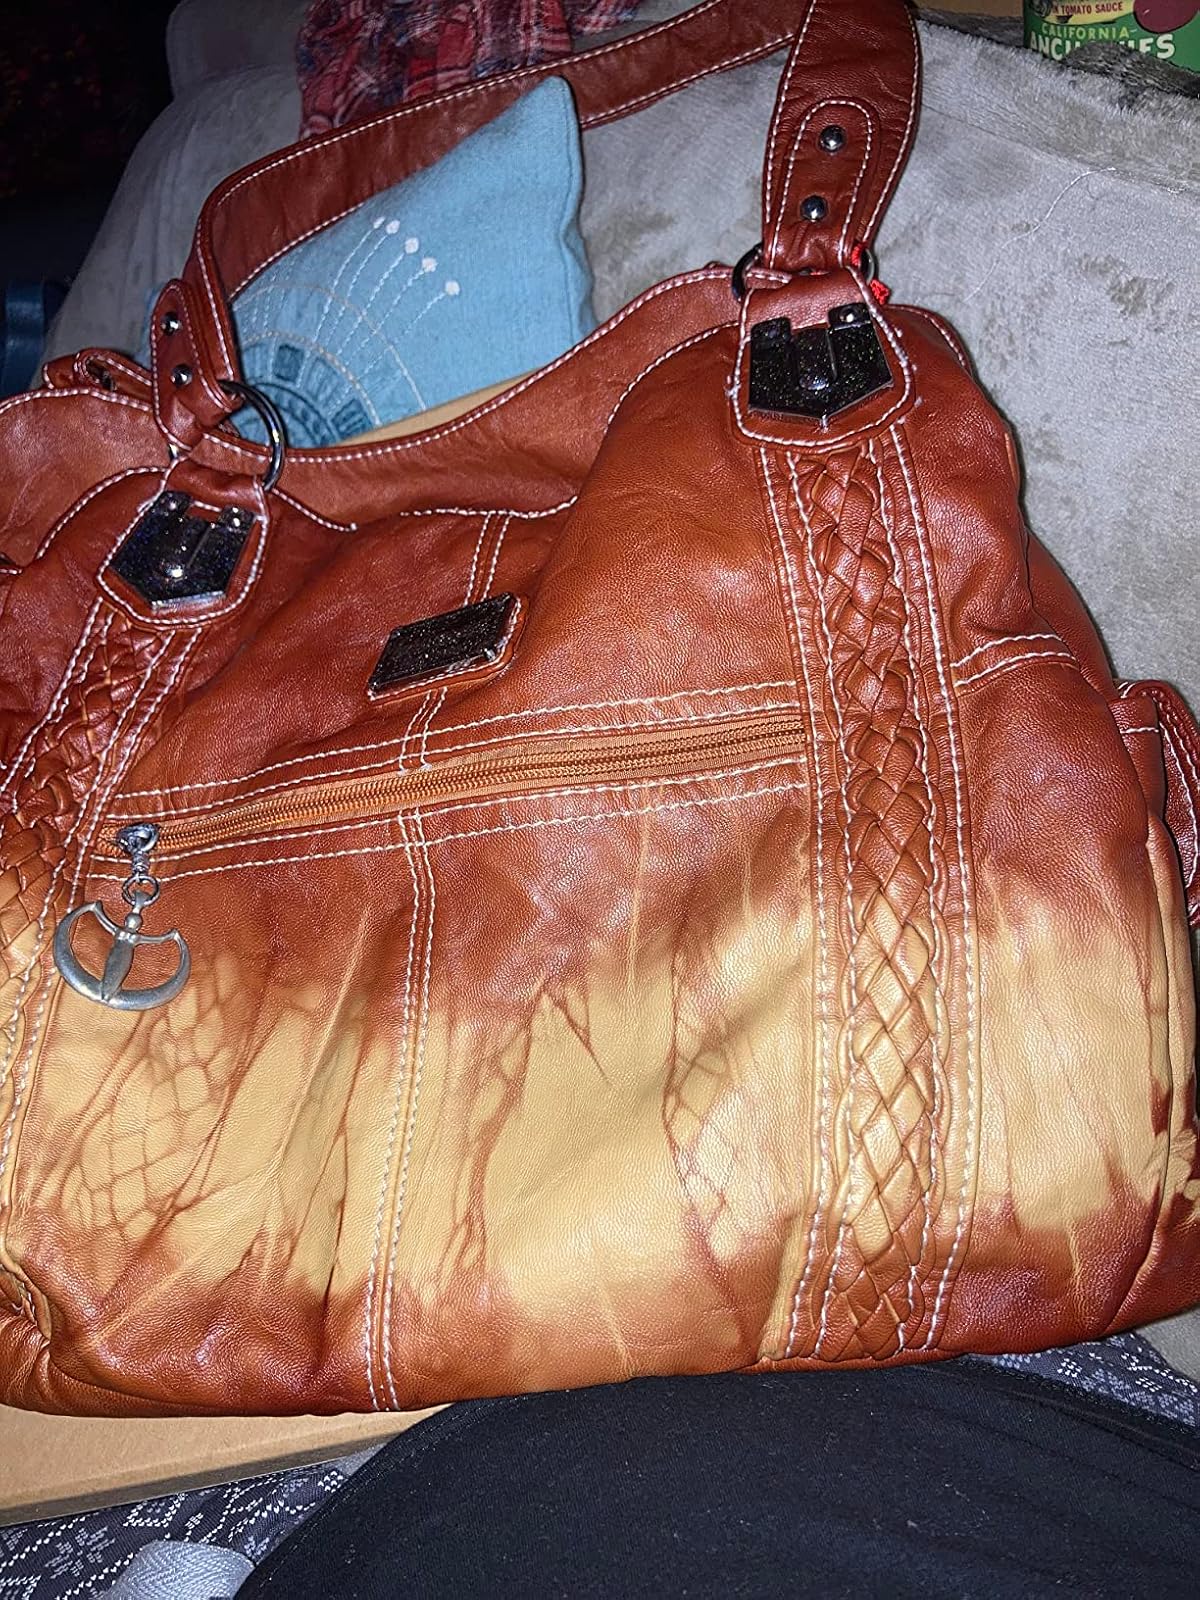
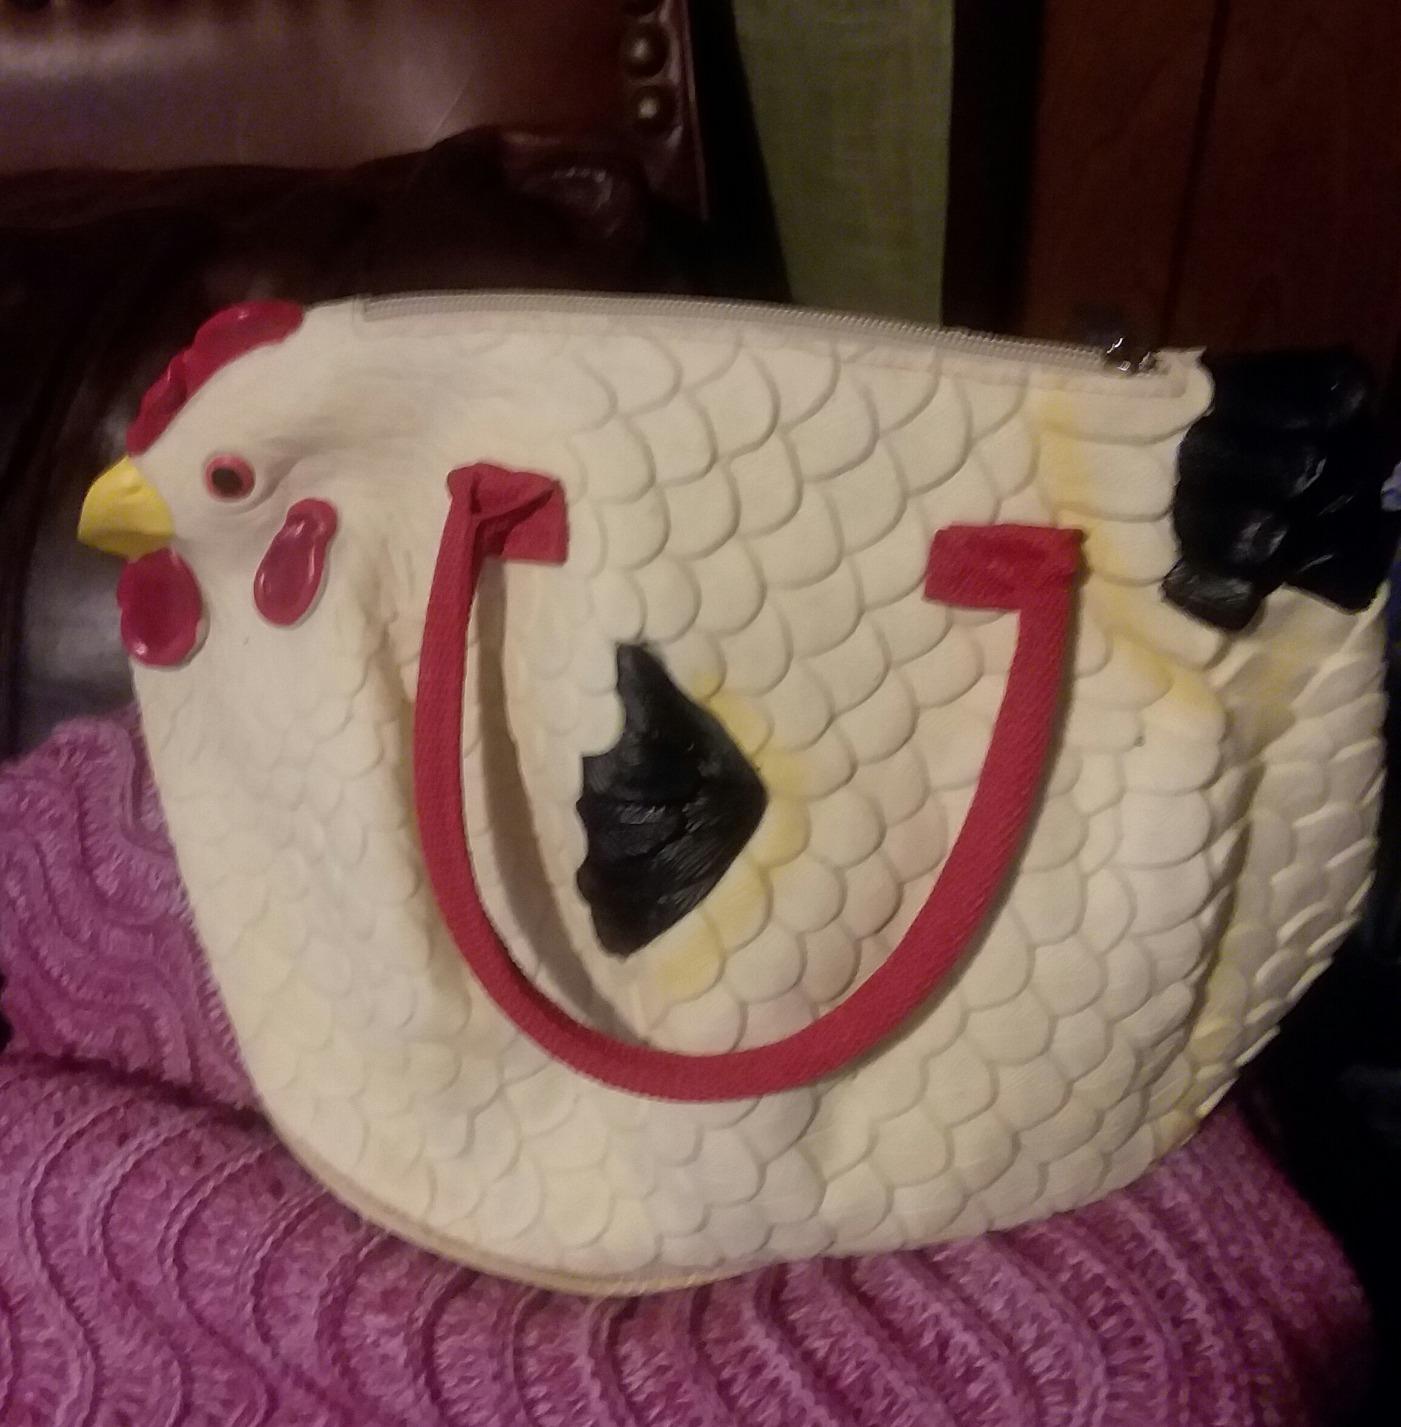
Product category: accessories_handbag
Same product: no